Logan Thomas

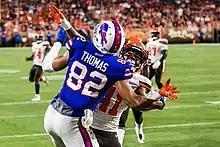
Thomas during a game with the Buffalo Bills in 2018

On November 30, 2016, the Buffalo Bills signed Thomas off the Lions' practice squad.